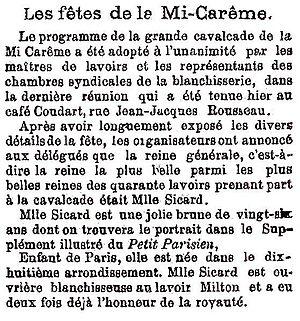
Annonce de l'élection de la Reine des blanchisseuses 1891 à Paris pour la Mi-Carême.
La Mi-Carême à Paris, longtemps appelée également Fête des Blanchisseuses, est de facto au moins depuis le XVIIIᵉ siècle la fête des femmes de Paris dans le cadre du très féminin Carnaval de Paris.